Blackpink

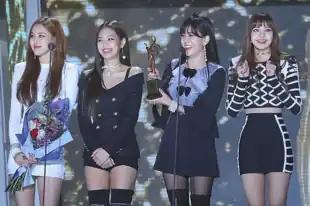
Blackpink smiling upon receiving an award

On June 15, 2018, the group released their first Korean-language EP, "Square Up". In South Korea, the EP debuted at number one on the Gaon Album Chart and was certified platinum by the Korea Music Content Association (KMCA) for selling 250,000 units. "Square Up" brought the group their first entry and the highest-charting album by a female Korean group at the time of its release on the "Billboard" 200, debuting at number 40. The EP also topped the "Billboard" World Albums chart and led Blackpink to become the first female Korean group to reach number one on the "Billboard" Emerging Artists chart. The EP's lead single, "Ddu-Du Ddu-Du", peaked at number one on the Gaon Digital Chart, while "Forever Young" peaked at number two; both songs were certified platinum by the KMCA for surpassing 2,500,000 downloads and 100,000,000 streams in the country. In the United States, "Ddu-Du Ddu-Du" debuted at number 55 on the "Billboard" Hot 100 and became the highest-charting song by a Korean girl group in the country at that time, surpassing the record set by "Nobody" by Wonder Girls in 2009. It additionally marked the first time a Korean girl group entered the US Streaming Songs chart, entering at number 39. The song was certified gold by the Recording Industry Association of America (RIAA) in August 2019, making Blackpink the first Korean girl group to receive a certification in the country. In the United Kingdom, "Ddu-Du Ddu-Du" debuted at number 78 on the UK singles Chart and made Blackpink the first female Korean group to enter the chart. YouTube's official tally saw the music video for "Ddu-Du Ddu-Du" garner a total of 36.2 million views within 24 hours after its release, making it the most-viewed online video in the first 24 hours by a Korean act and the second most-watched music video of all time in the first 24 hours of release at the time. It became the most-watched music video by a South Korean group in January 2019 and became the first K-pop group music video to surpass one billion views in November 2019 and two billion views in January 2023. "Ddu-Du Ddu-Du" was named the Song of the Year by South Korean research company Gallup Korea's annual public survey conducted in 2018.